C. Abdul Hakeem College of Engineering & Technology

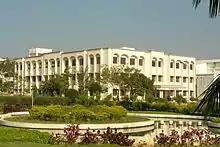
Electronics Department Building OF CAHCET

CAHCET campus is located in Melvisharam, a town and suburb of Vellore city which is approximately 100 km from Anna International Airport, Chennai. The campus houses several buildings including administration building, Mechanical Department, Electronics Department, Human Science Department, MBA Department, library, auditorium, seminar halls, sports grounds, cafeteria and boys hostel and girls hostel. Some of the facilities such as sports ground, Mosque, etc., are shared with its sister institution C. Abdul Hakeem College of Arts and Science.